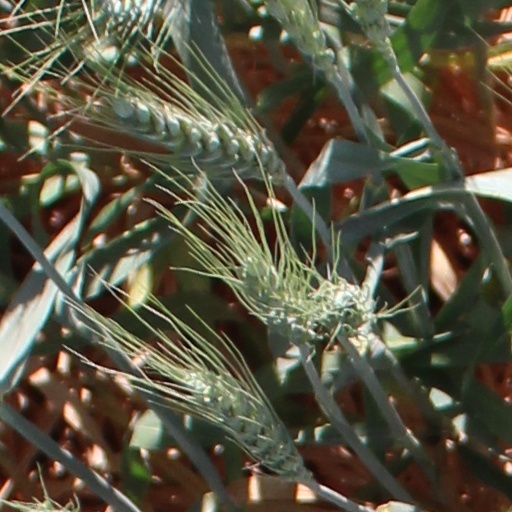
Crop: wheat